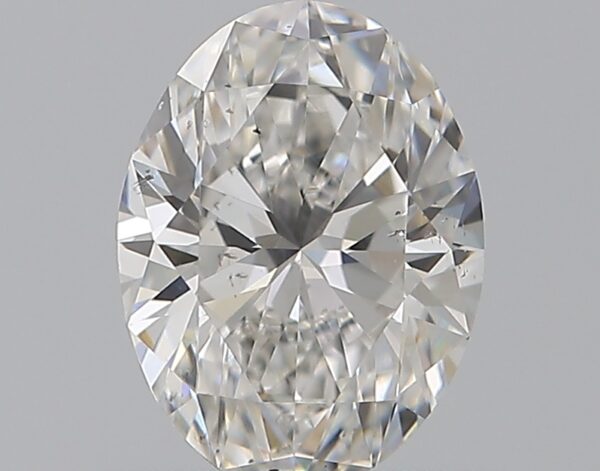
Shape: oval
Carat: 0.7
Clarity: SI1
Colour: F
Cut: EX
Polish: EX
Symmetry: EX
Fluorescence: N
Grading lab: GIA
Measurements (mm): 6.79 x 5.05 x 3.2